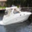
Label: ship